Anastasiia Lysenko

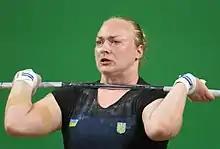
Lysenko at the 2016 Olympics

Anastasiia Serhiivna Lysenko (born 2 December 1995) is a Ukrainian weightlifter who competes in the +75 kg weight division. She won a silver medal at the 2015 European Championships and placed tenth at the 2016 Olympics. She took up weightlifting aged eight in Vuhledar.